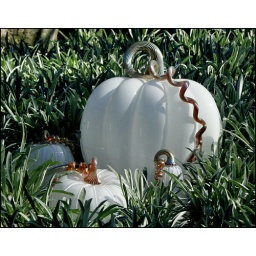
hand blown glass pumpkins amidst the plants in the silver garden